Coal in Europe

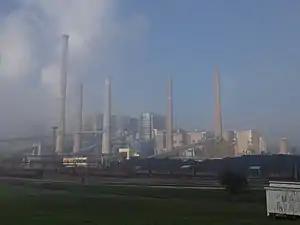
Tuzla Thermal Power Plant in Bosnia and Herzegovina

Coal in Europe is a term describing the use of coal as an energy source in Europe, including both thermal coal used for power generation and coking coal used for steel production.